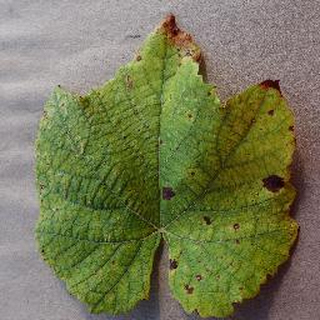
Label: grape_leaf_blight